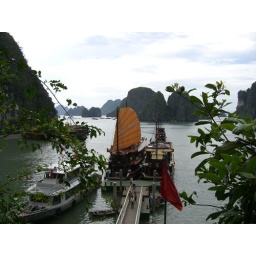
Junk boat with sail up in Halong Bay.